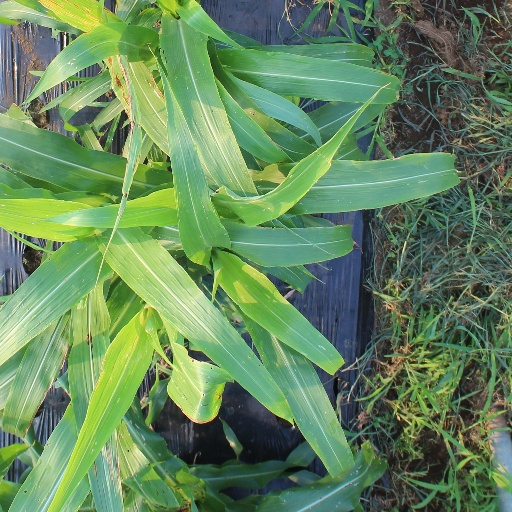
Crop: sorghum